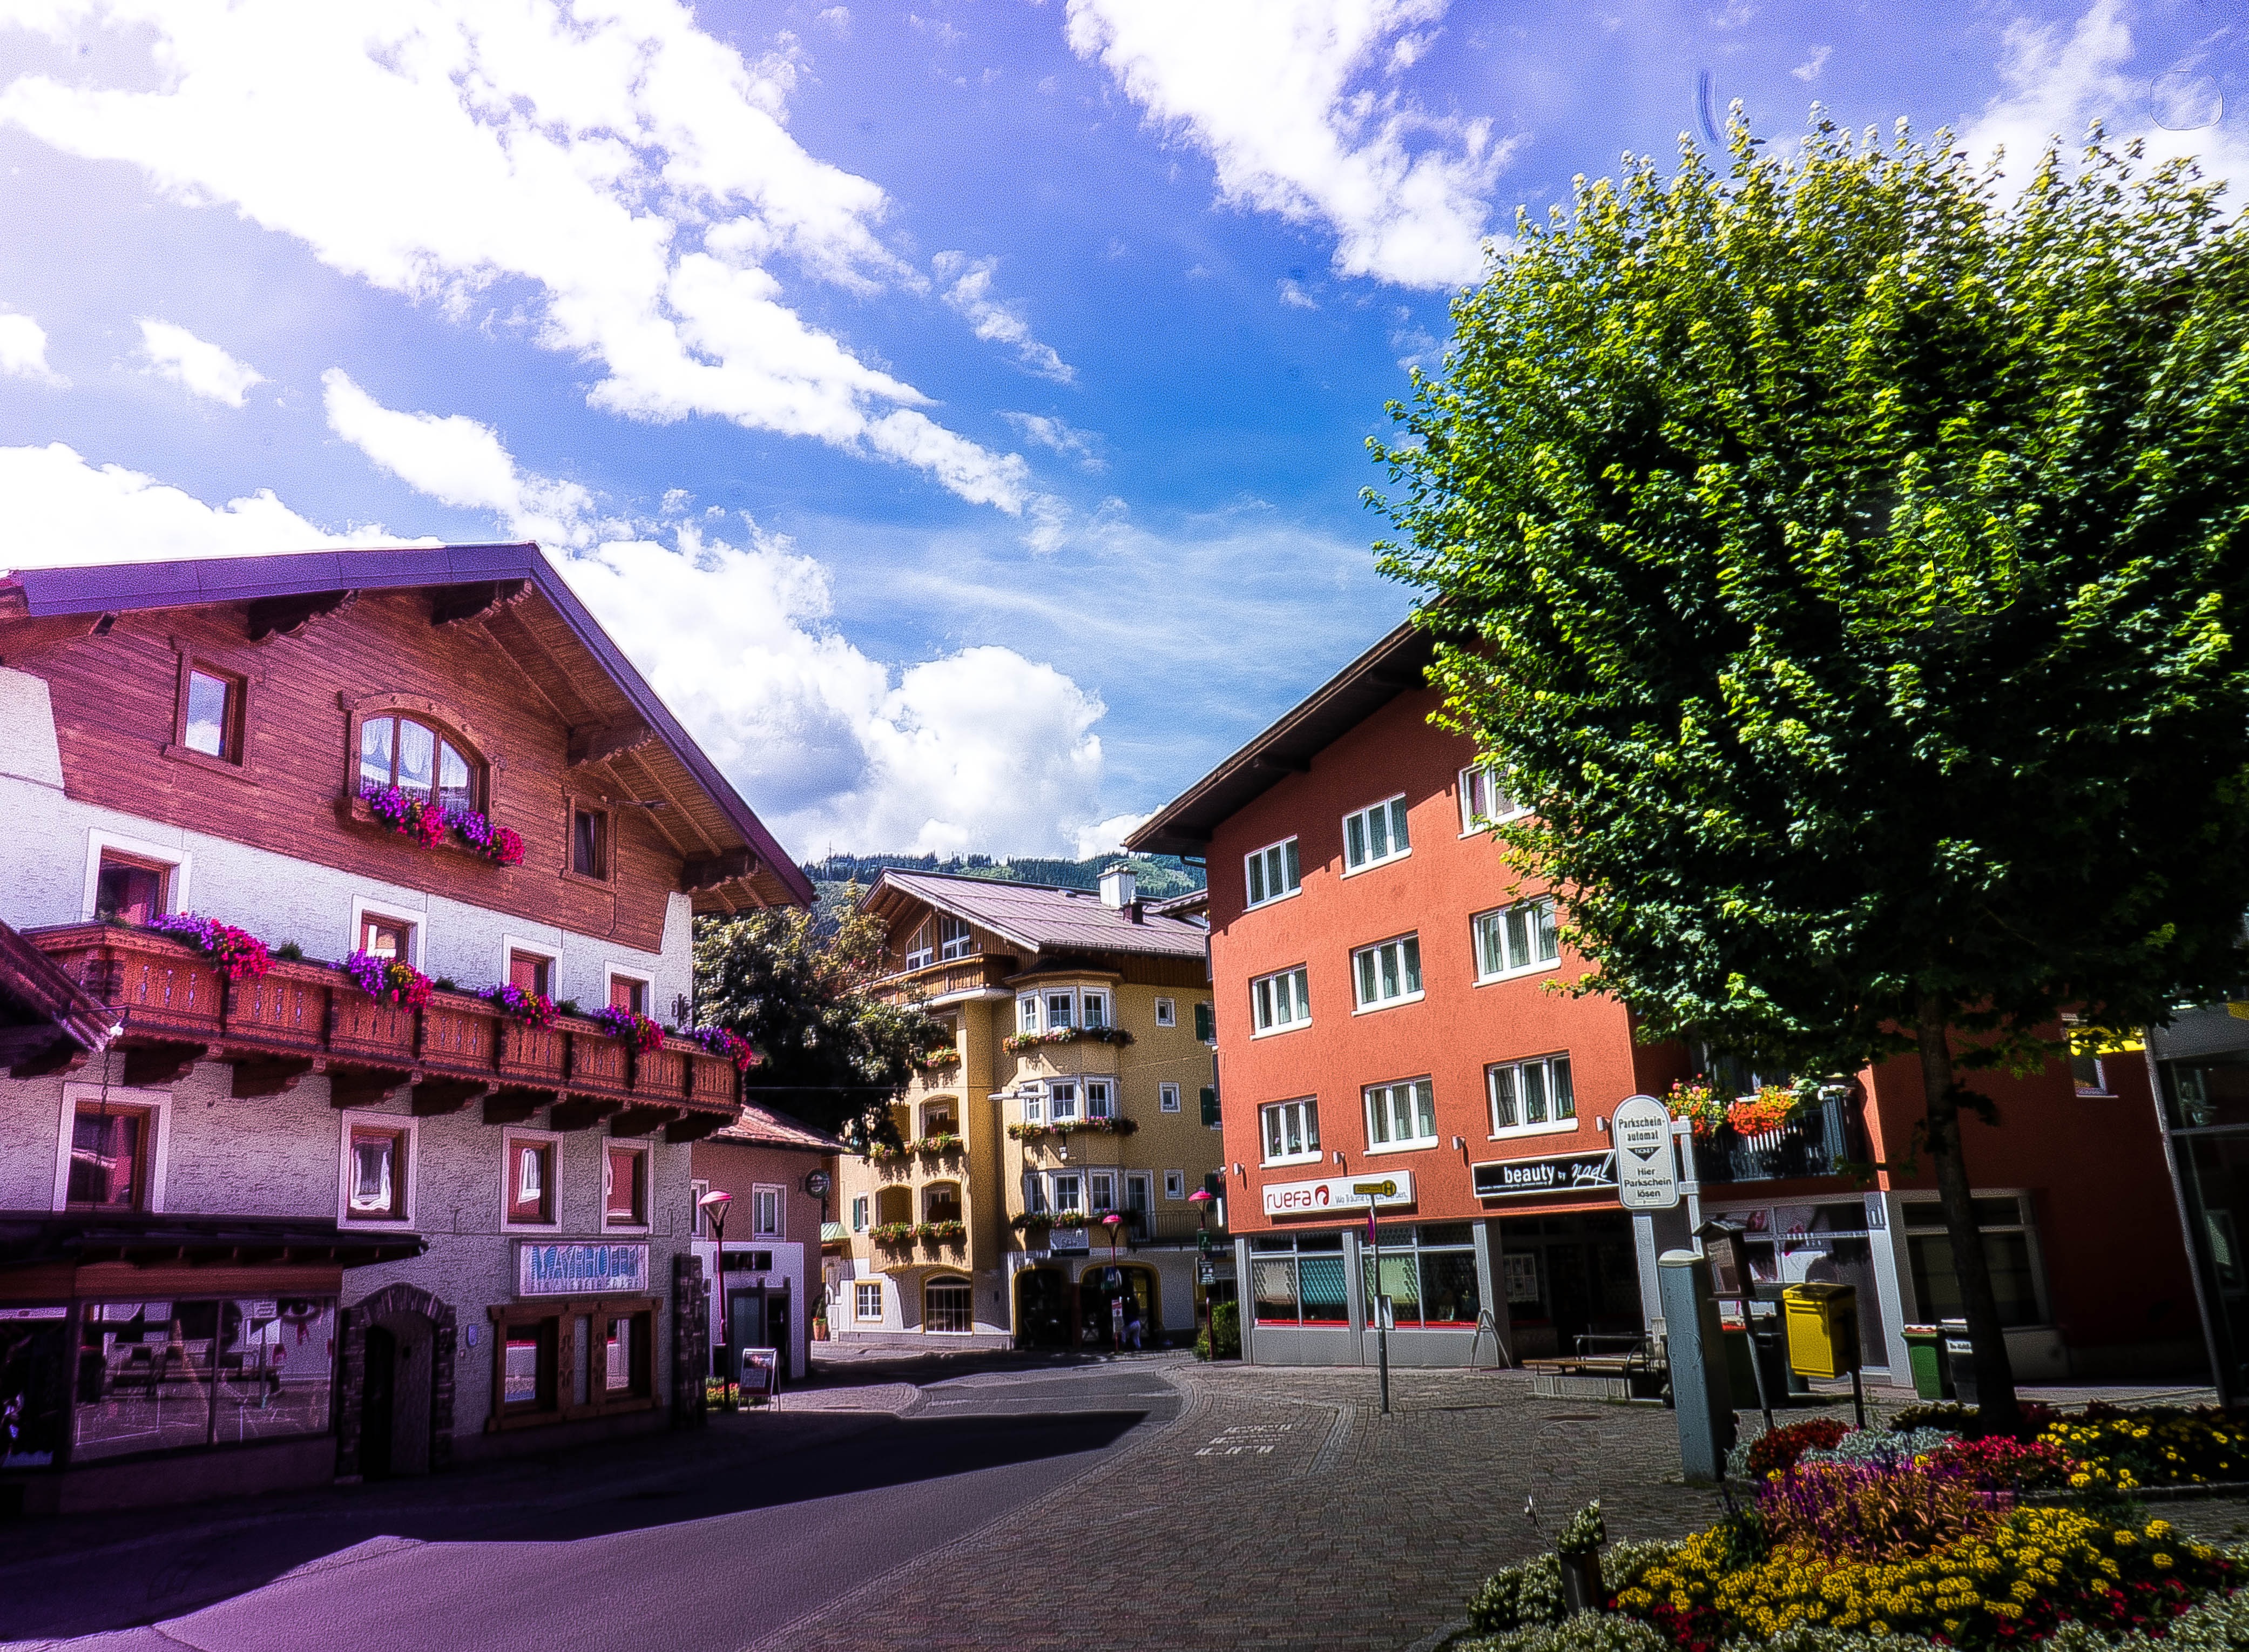
tree, road, street, sidewalk, town, city, cityscape, downtown, village, suburb, europe, flowers, austria, buildings, houses, estate, neighbourhood, st johann, residential area, human settlement